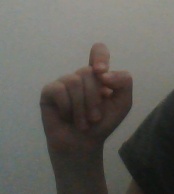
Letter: fa